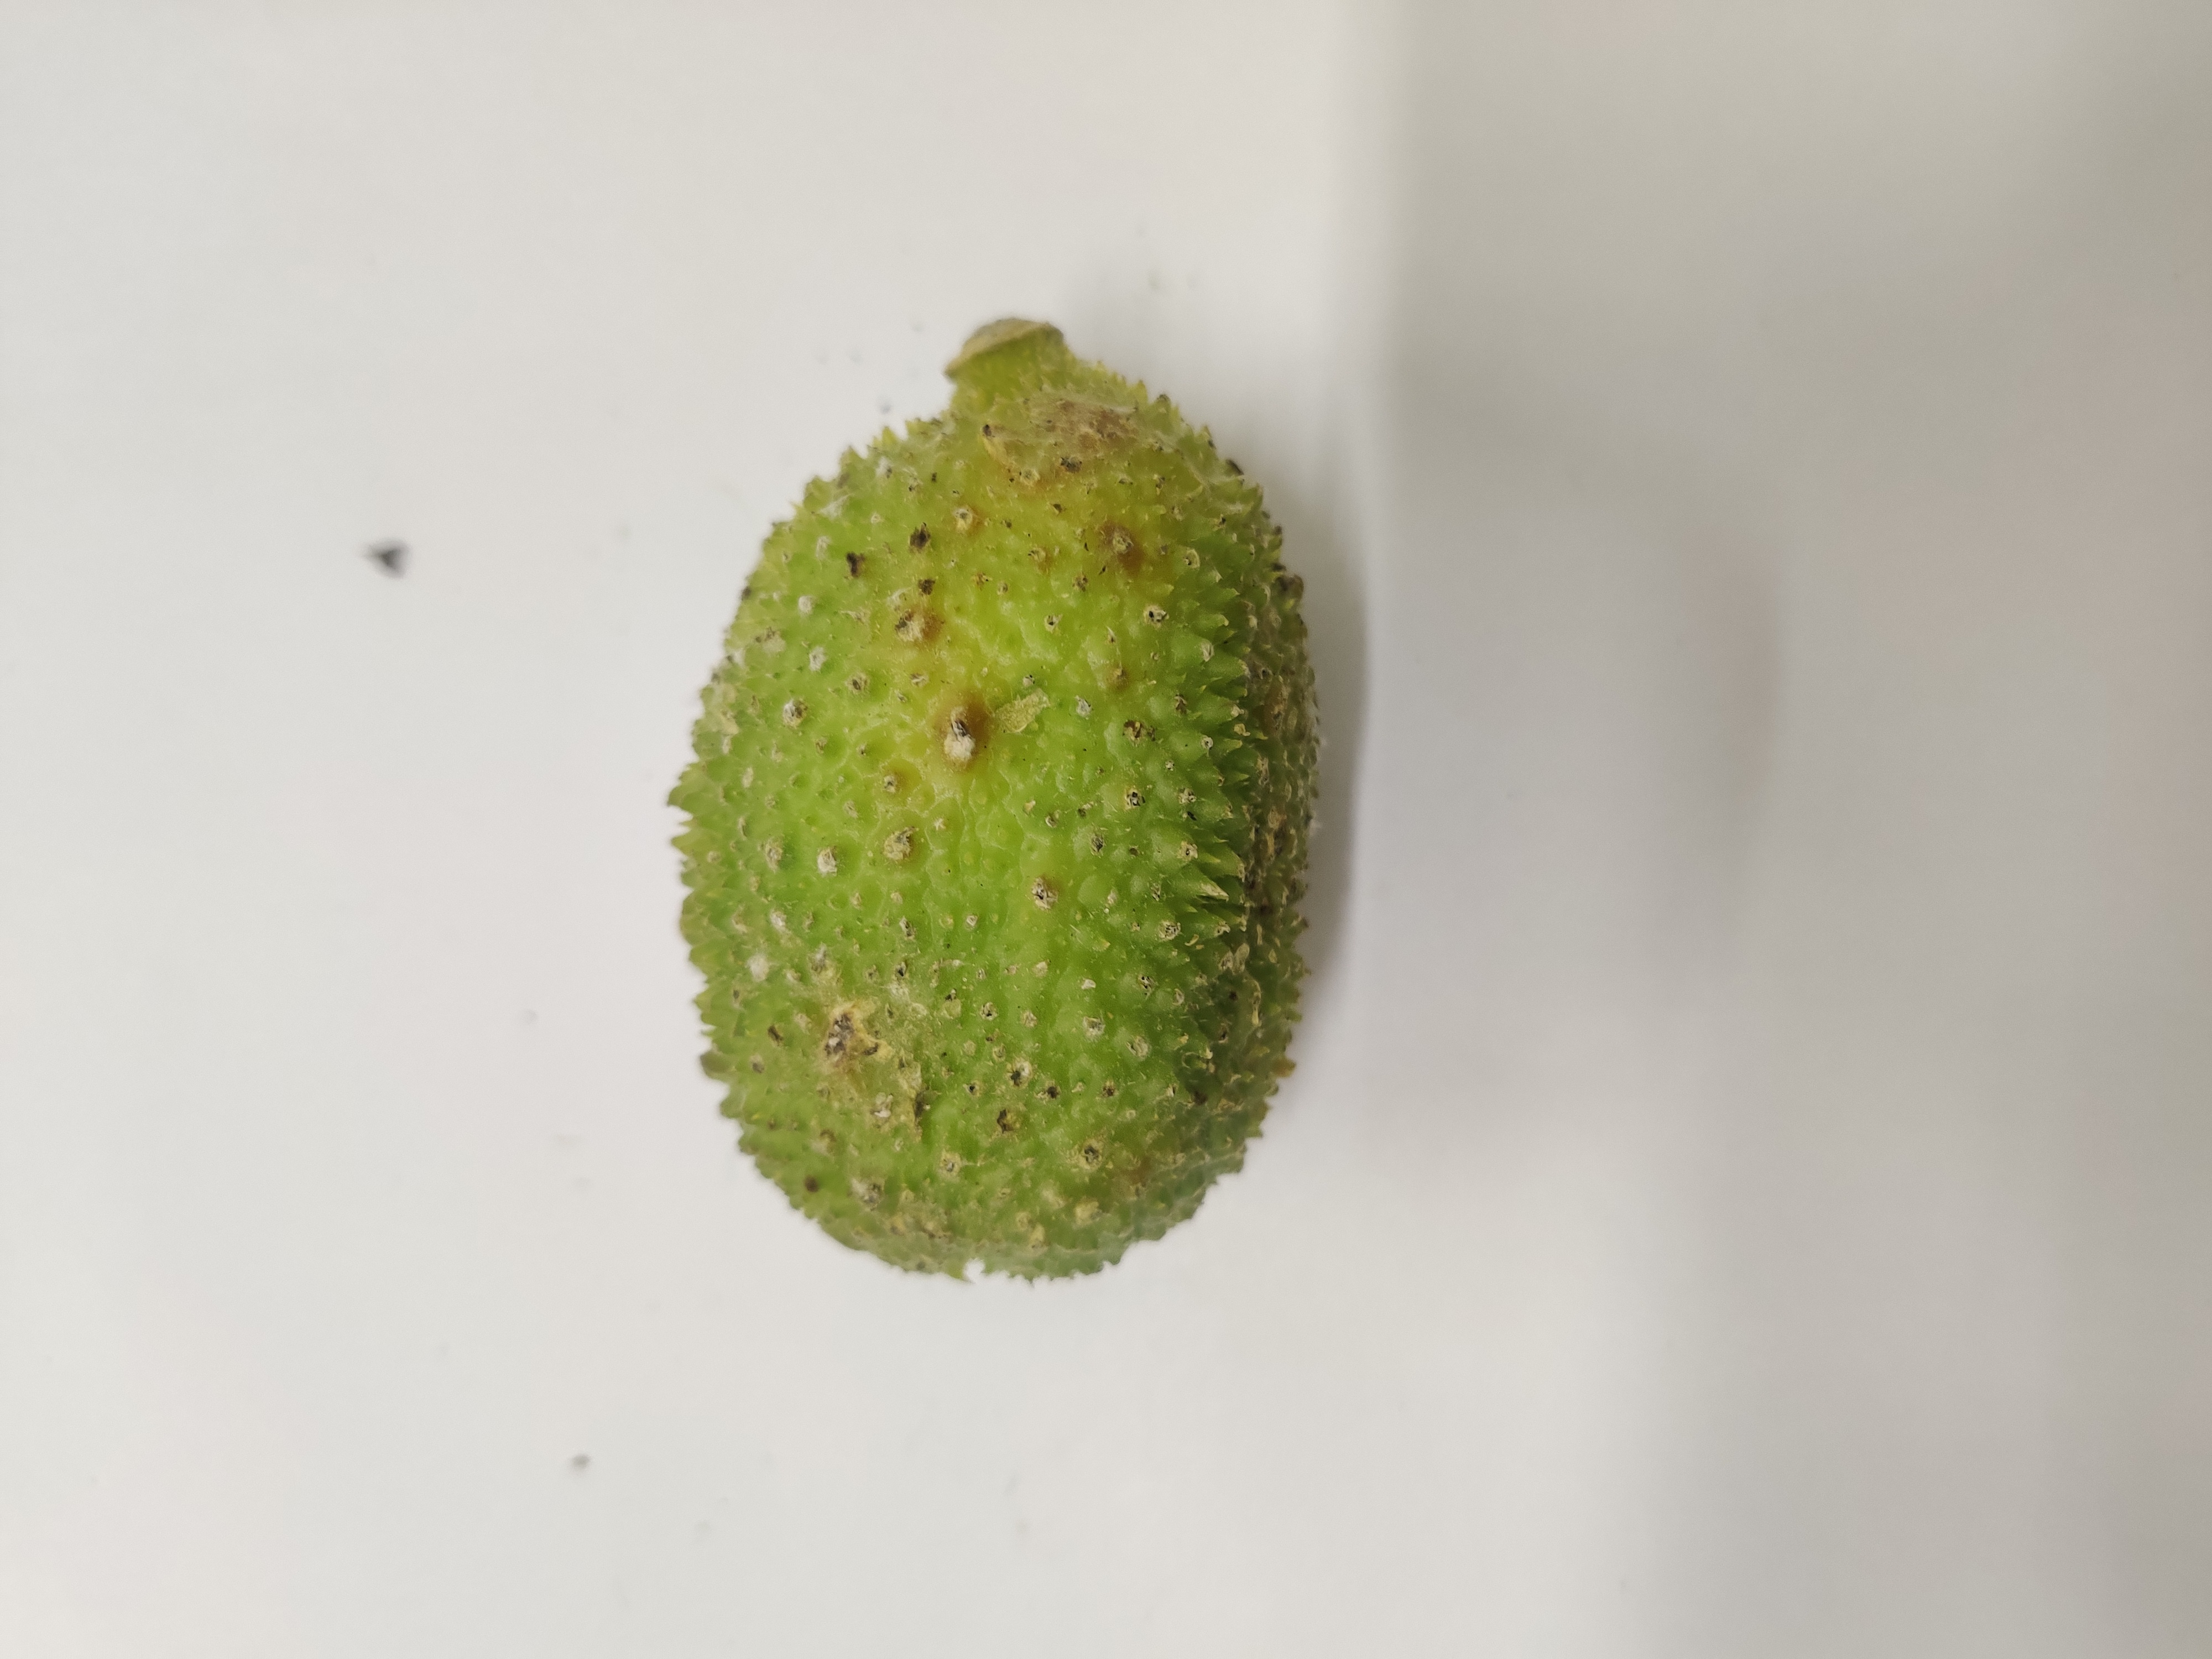
Crop: Spiny Gourd
Condition: Severely Damaged